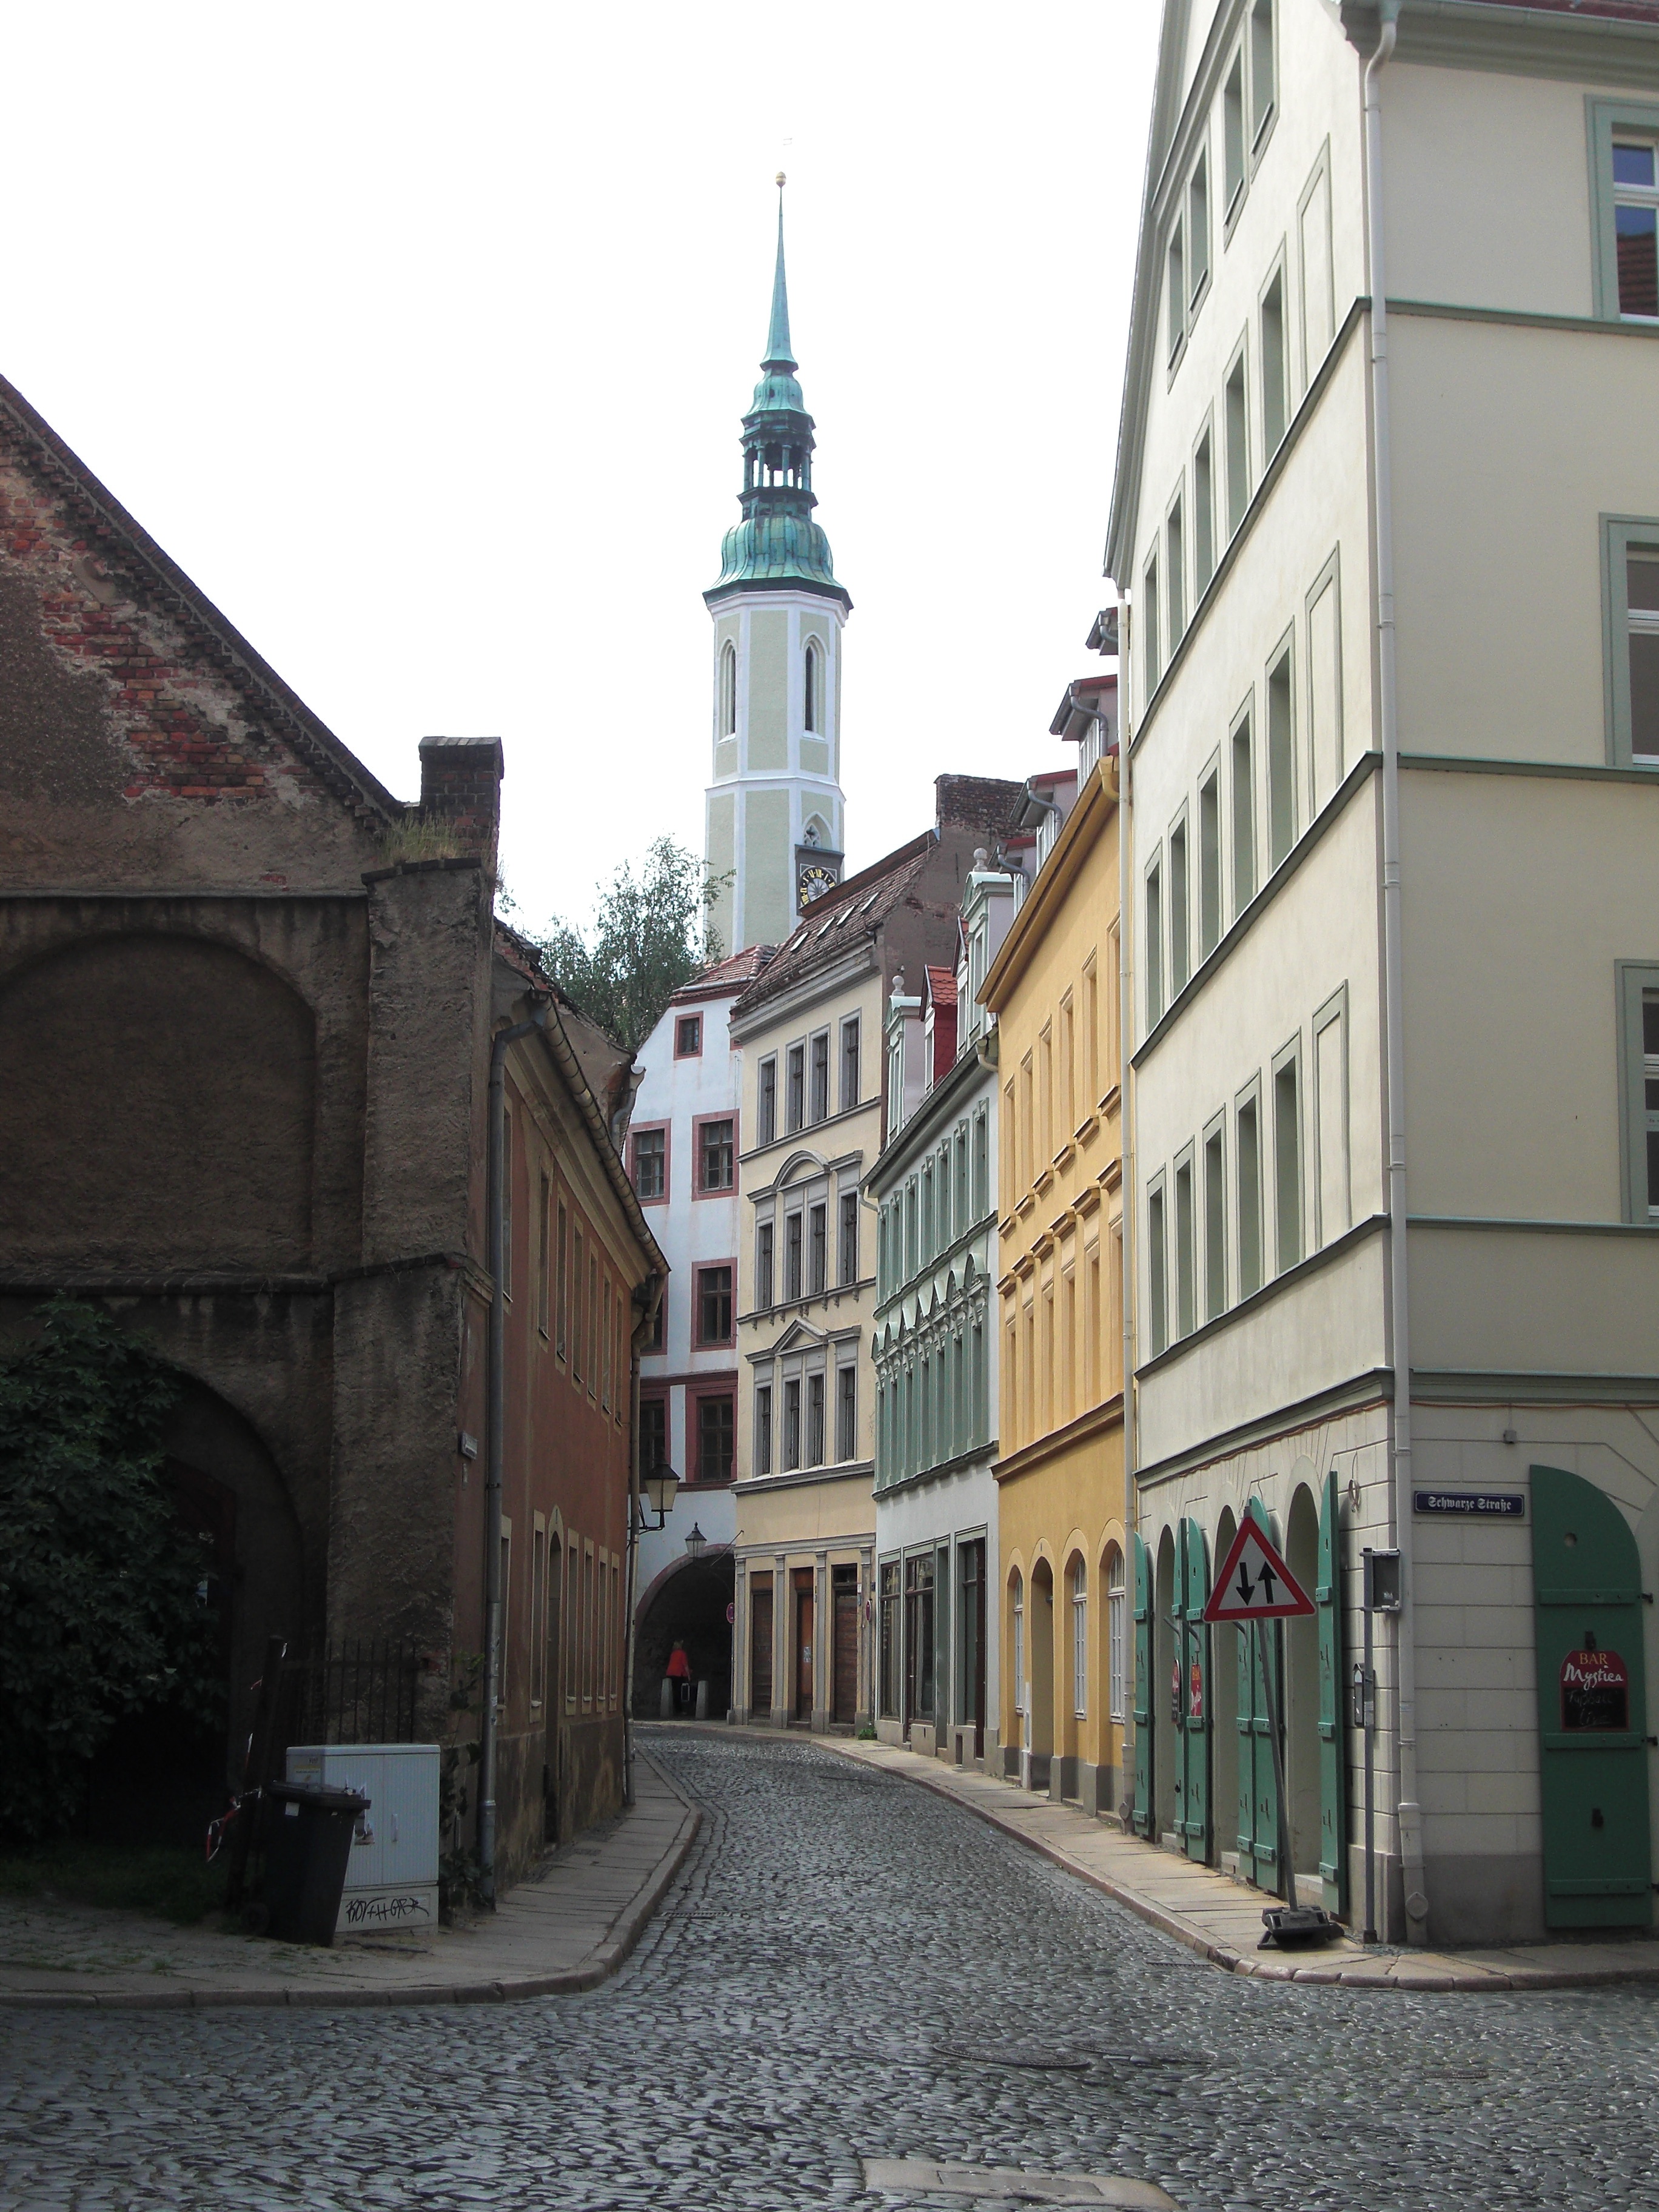
architecture, road, street, town, building, old, city, downtown, landmark, facade, colorful, lane, waterway, old town, infrastructure, historical, historically, neighbourhood, g rlitz, eng, historic old town, bowever, urban area, residential area, human settlement